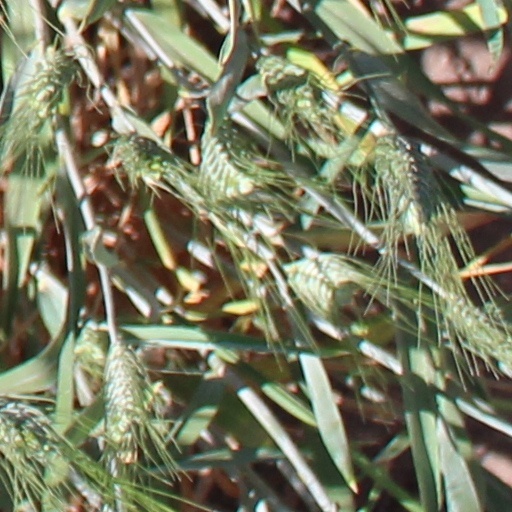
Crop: wheat